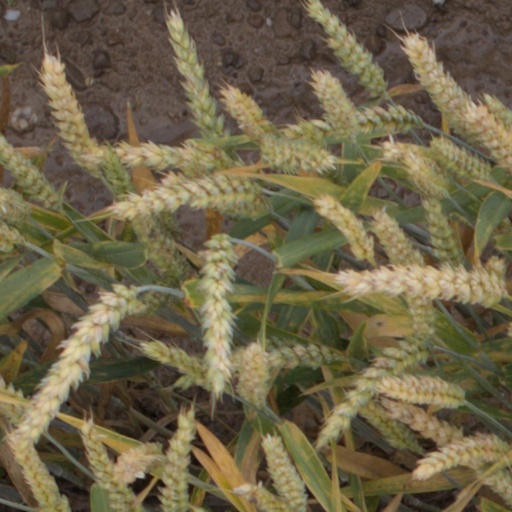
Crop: wheat